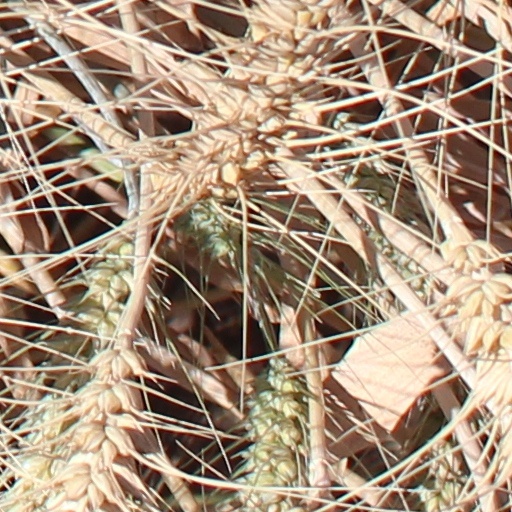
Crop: wheat